Joe Manchin

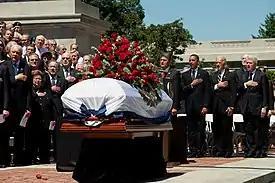
Memorial service for Robert Byrd at the State Capitol in Charleston, West Virginia, July 2, 2010

Due to Senator Robert Byrd's declining health, there was speculation about what Manchin would do if Byrd died. Manchin refused to comment on the subject until Byrd's death, except to say that he would not appoint himself to the Senate. Byrd died on June 28, 2010, and Manchin appointed Carte Goodwin, his 36-year-old legal adviser, on July 16.